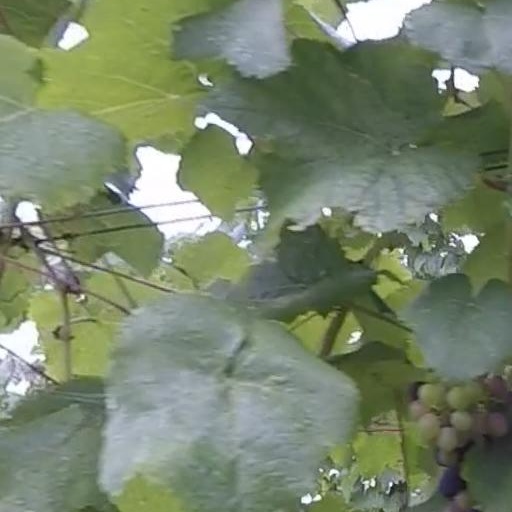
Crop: grape